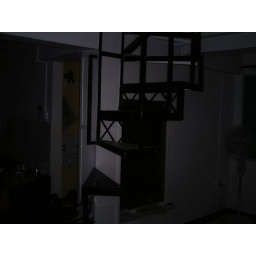
Staircase all painted with glass partion in the back ground